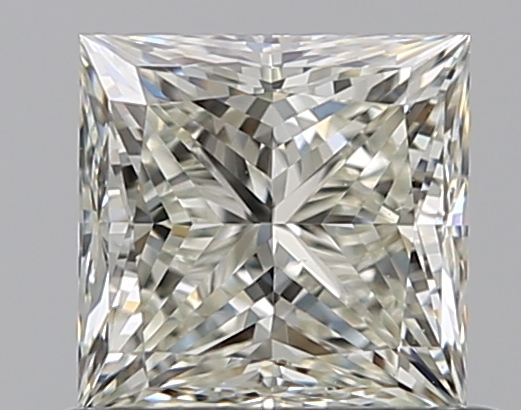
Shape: princess
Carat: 0.7
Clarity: VS1
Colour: K
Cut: EX
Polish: EX
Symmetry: VG
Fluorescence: N
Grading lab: GIA
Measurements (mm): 4.82 x 4.74 x 3.42